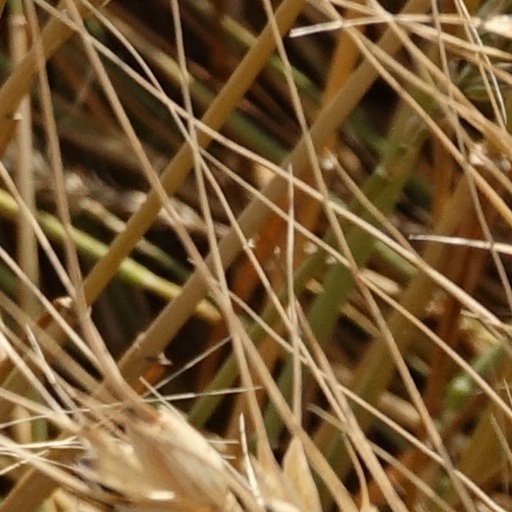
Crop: wheat